Antoine Pfeiffer

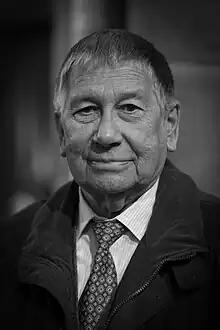
Pfeiffer in 2015

Antoine Pfeiffer (27 February 1940 – 25 February 2021) was a French reformist pastor. He served as President of the Protestant Reformed Church of Alsace and Lorraine from 1988 to 2000 and was a member of the .